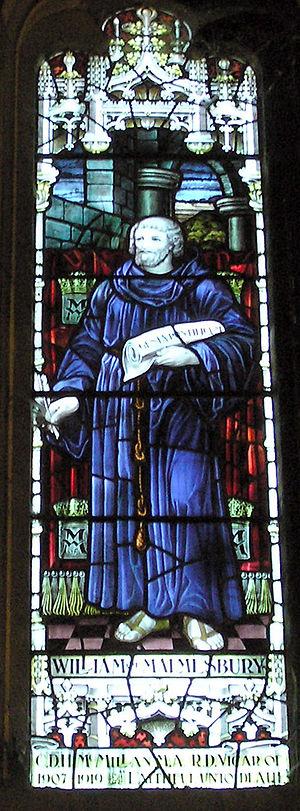
La littérature anglo-normande est une littérature composée dans la langue anglo-normande qui s’est développée au cours de la période allant de 1066 à 1204 lorsque le duc de Normandie était également roi d'Angleterre.
Guillaume de Malmesbury est un moine bénédictin de l'abbaye de Malmesbury, homme de lettres, chroniqueur et historien anglo-normand. Il est parfois aussi nommé William Somerset en anglais, car il serait né dans ce comté.